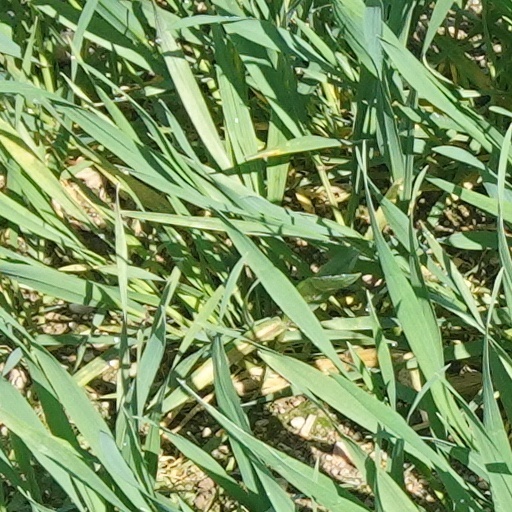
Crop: wheat